2015 World Championships in Athletics – Men's high jump

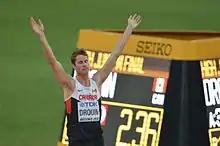
Winner Derek Drouin

The men's high jump at the 2015 World Championships in Athletics was held at the Beijing National Stadium on 28 and 30 August.